Dodge Caravan

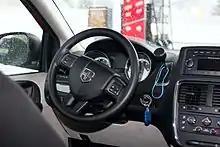
Interior, 2011–2020

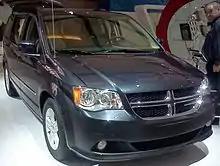
2014 Dodge Grand Caravan 30th Anniversary Edition on display at the Montreal Auto Show, 22 January 2014

Unveiled at the 2000 North American International Auto Show (NAIAS) on Monday, January 10, 2000, the redesigned 2001 Dodge Caravan and 2001 Chrysler Town & Country were released for sale in August 2000. The release was part of a promotional tie-in with Nabisco, which unveiled their new "Mini Oreos" inside the van during the unveiling. The first vans rolled off the line at the Windsor Assembly Plant on July 24. The fourth generation vans were available in the trim levels; "SE", "Sport", "SXT", "AWD Sports", "base" model, "AWD Choice", "eL", "C/V", "ES", "EX", "AWD Wagon", and "SXT All-Wheel-Drive".